Conner Kent

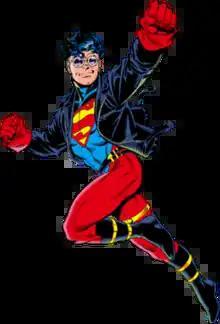
Superboy as depicted on the cover of "Superboy" (vol. 4) #1 (February 1994). Art by Tom Grummett.

After Doomsday kills Superman, Project Cadmus director Paul Westfield intends to create a clone replacement of Superman as a safeguard. After failed attempts to acquire Superman's DNA, Westfield decides to genetically alter a human clone to resemble Superman and make the clone to be the closest human equivalent to a Kryptonian as they could based on their research. While studying Superman's corpse, Westfield's scientists discover a bio-electric aura surrounding his body that provides some of his powers, including invulnerability and flight through a form of self-telekinesis. The aura is translated into a telekinetic field for a human that gives the clone the ability to simulate Superman's powers, known as "tactile telekinesis". After twelve failed attempts, the clone known as Experiment 13 is given implanted memories and artificially aged to match the age of the original Superman. However, he is released from his cloning tube early, possessing the appearance and mentality of a teenager. Superboy breaks free of Cadmus Labs with the help of clones of the Newsboy Legion.